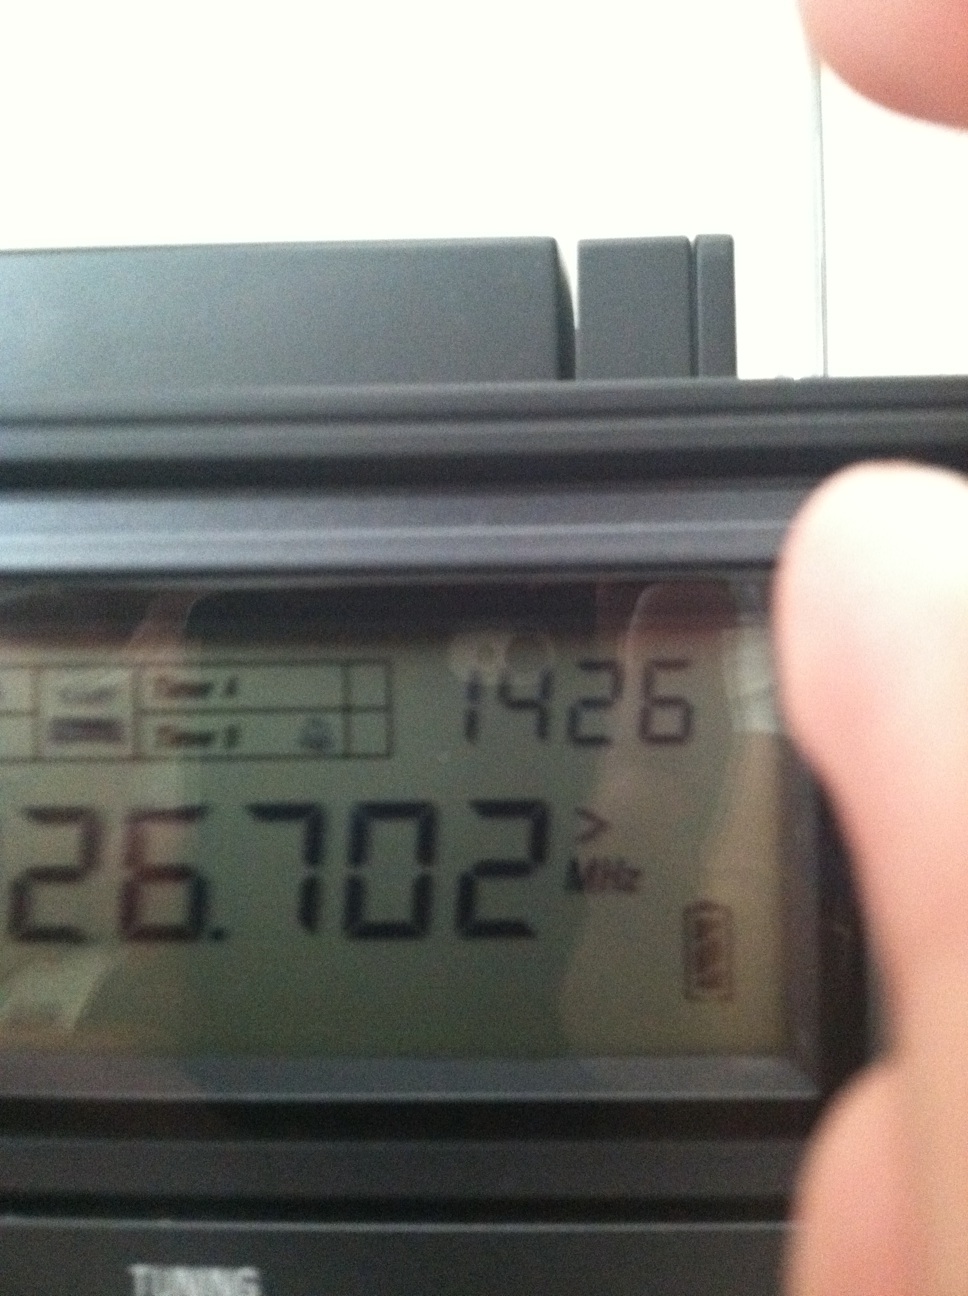Question: What is the frequency in megahertz for this radio?
Answer: 26.702